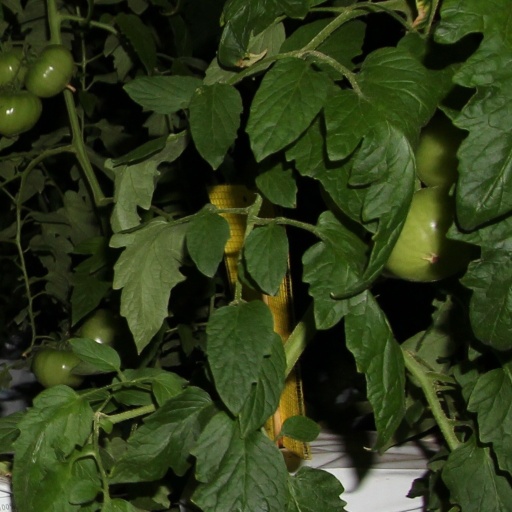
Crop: tomato